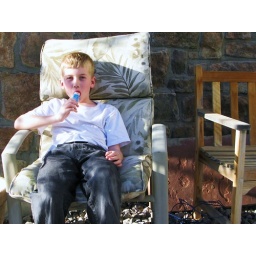
first real warm day in Denver. next door neighbor boy and his after dinner bomb pop break.